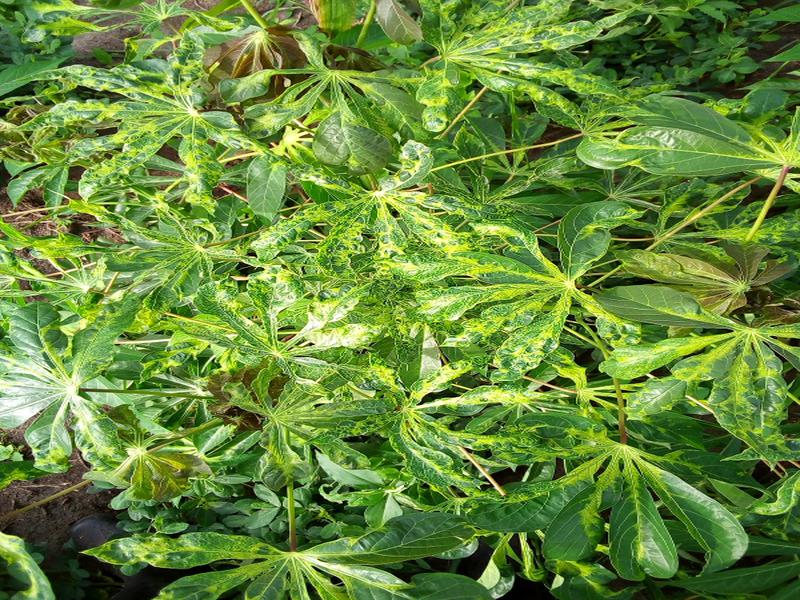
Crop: cassava
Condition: mosaic_disease